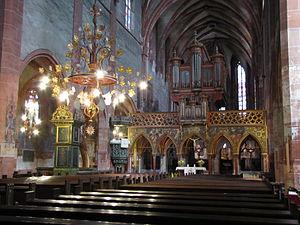
Alsace, Bas-Rhin, Église protestante Saint-Pierre-le-Jeune de Strasbourg (PA00085030): Vue intérieure de la nef vers le jubé et le chœur. Orgue Jean-André Silbermann (1780): This object is classé Monument Historique in the base Palissy, database of the French furniture patrimony of the French ministry of culture,